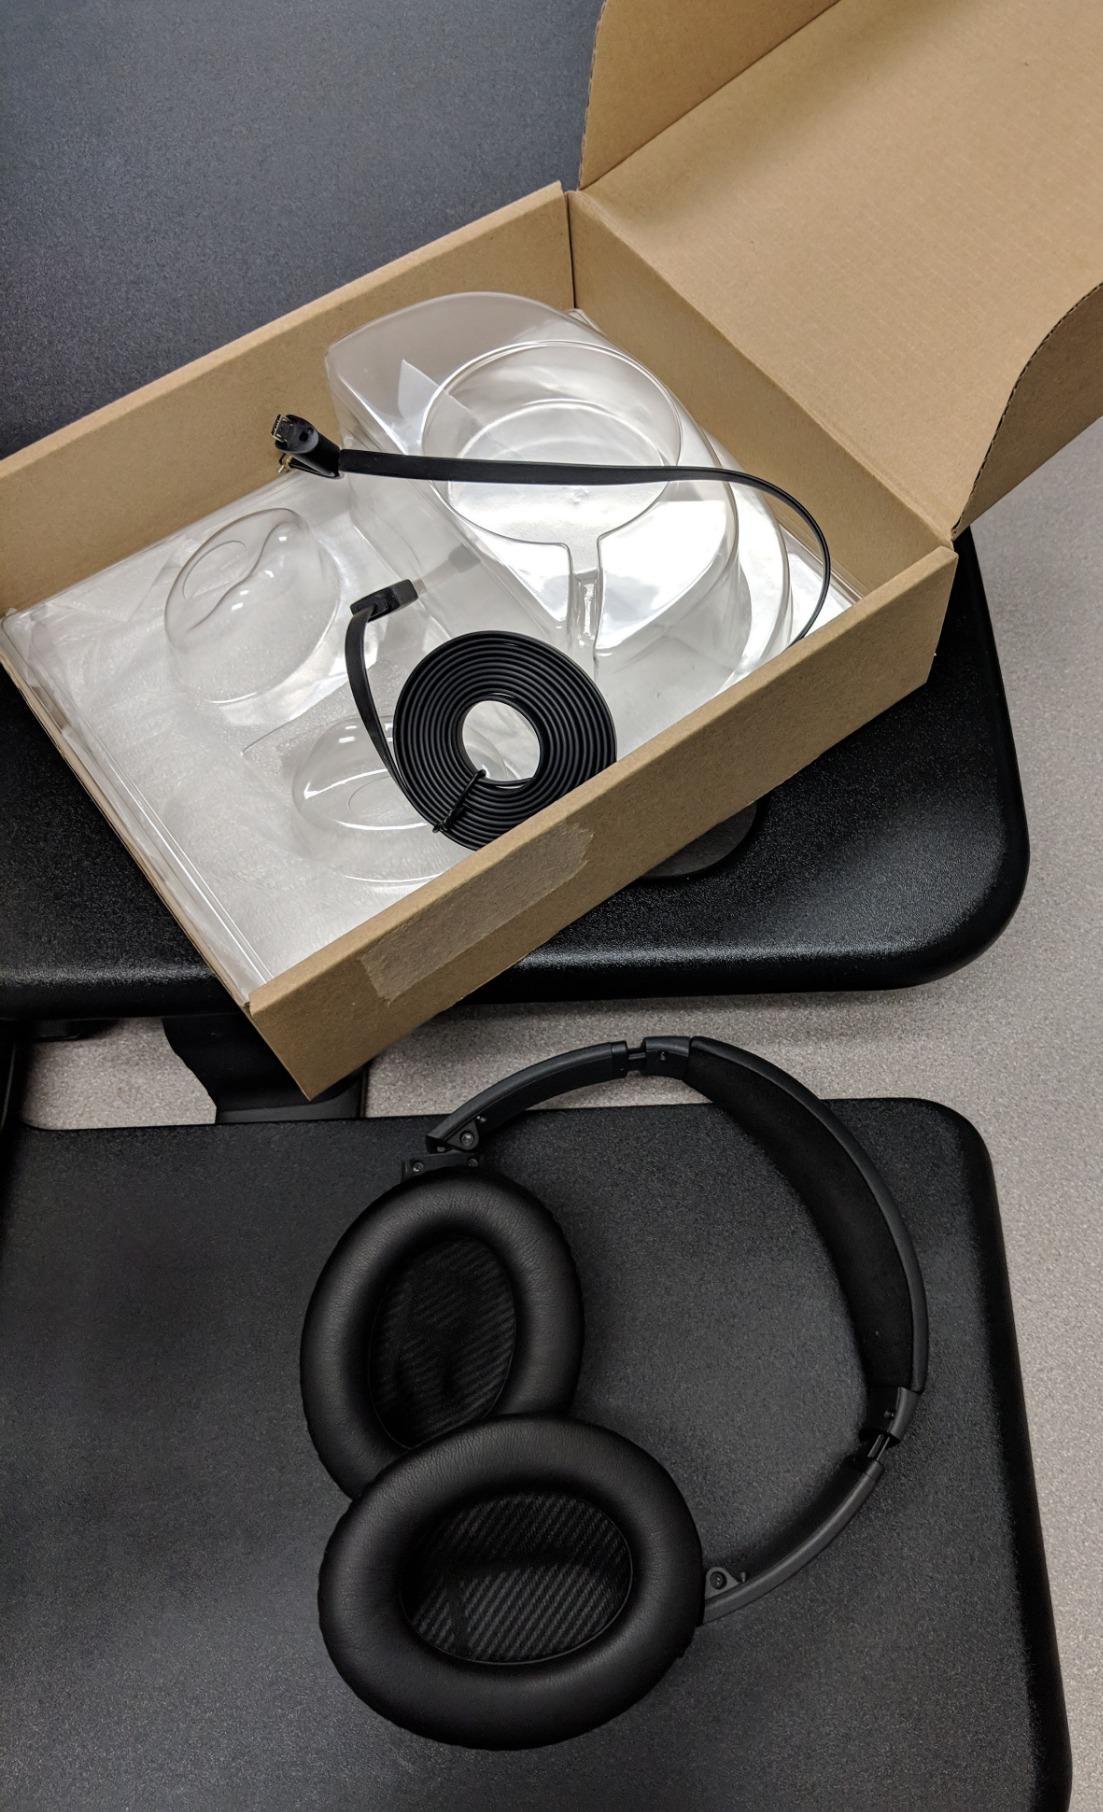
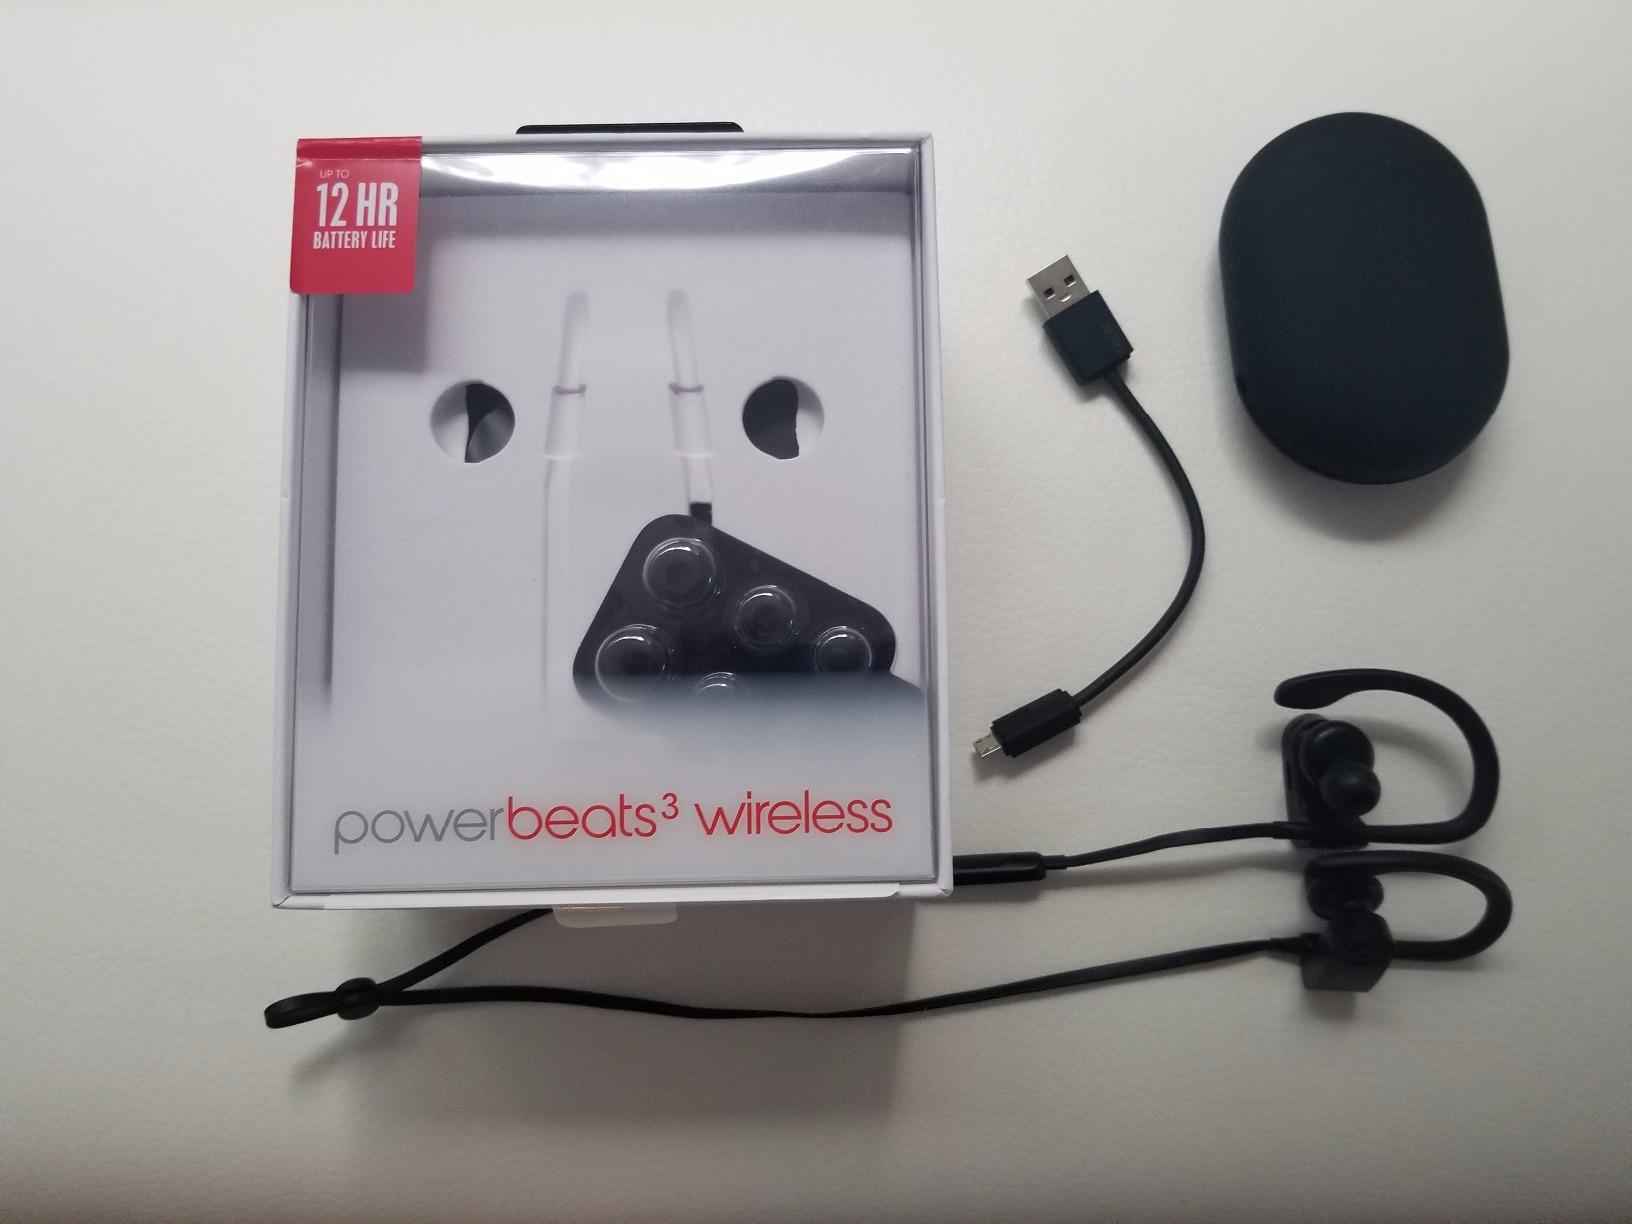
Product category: headphones
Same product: no